Mehmed VI

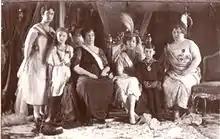
Sabiha Sultana’s wedding day in 1920, left to right: Ulviye Sultana, Dürrüşehvar Sultana, Nazikeda Kadınefendi, Sabiha, Mehmed Ertuğrul Efendi, Şehsuvar Hanımefendi

One day in 1884, Vahdeddin visited his half-sister Cemile Sultana, where he discovered one of her ladies-in-waiting, Emine Nazikeda Hanım, an Abkhaz noblewomen from the Marshan family. It was love at first sight. But when he asked Cemile for Emine's hand in marriage, she flat out refused, for she treated Nazikeda like a daughter, and thought her company was irreplaceable during her daughter's tragic bout with tuberculosis. After more than a year pleading with Cemile she finally gave her blessing on the condition she would be Vahdeddin's only wife. Vahdeddin and Nazikeda's marriage was held on 8 June 1885. The groom was 24 and the bride 19. The couple was popular among the high society. They lived in one of the palaces of Feriye, but when it was destroyed in a fire they moved to the Çengelköy Pavilion. They enjoyed horseback riding together in the wilderness of their estate. Their first daughter was born three years after their marriage: Fenire Sultana, who died a few weeks later. They had two daughters that survived to adulthood: Fatma Ulviye Sultana, (1892–1967), and Rukiye Sabiha Sultana (1894–1971), who were gifted mansions known as the Twin Palaces in Nişantaşı. After Sabiha's birth Nazikeda was informed by doctors that she could not have any more children.